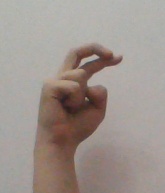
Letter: zay